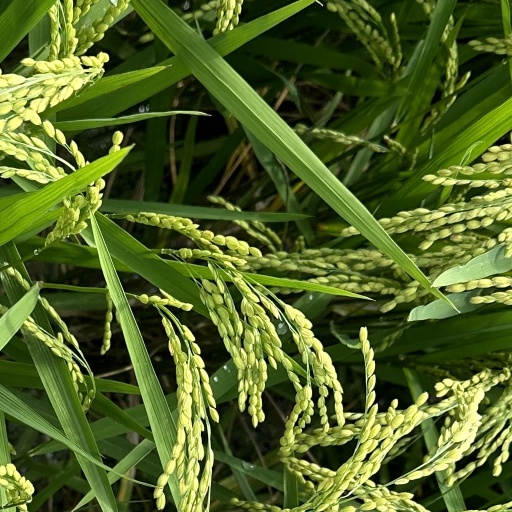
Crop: rice